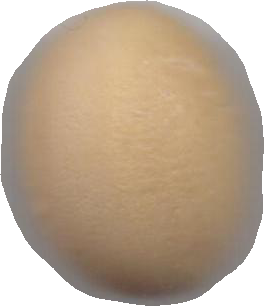
Variety: Grobogan